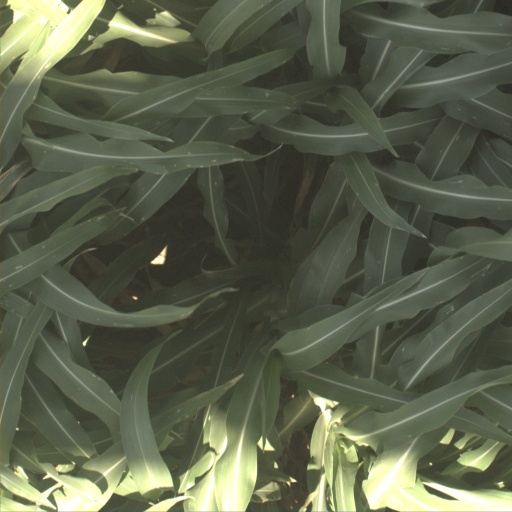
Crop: sorghum